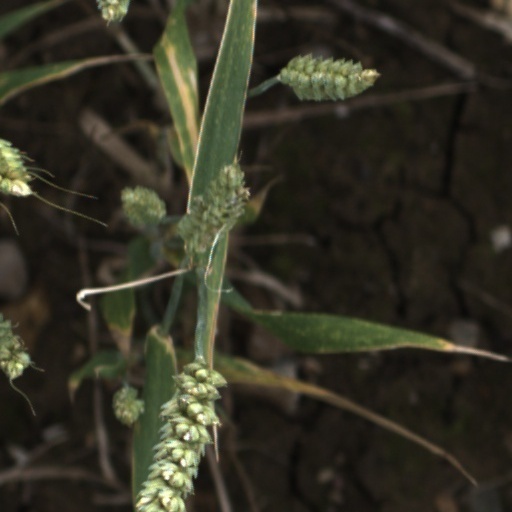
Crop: wheat